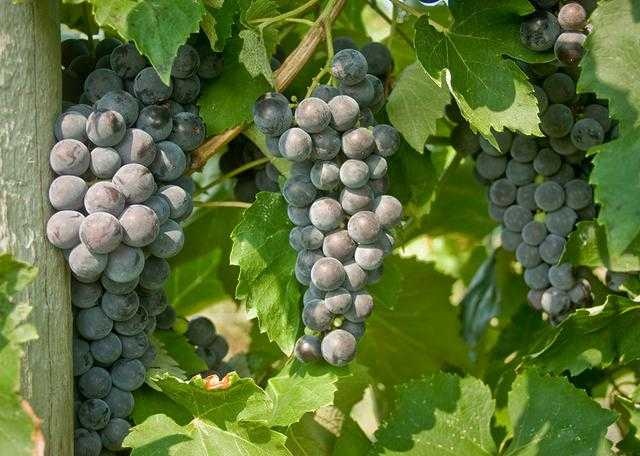
Label: Grapes